Charles Edward Merriam

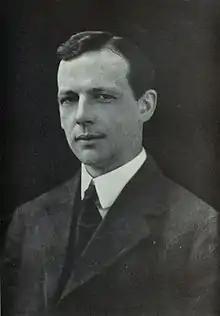

Charles Edward Merriam Jr. (1874–1953) was an American professor of political science at the University of Chicago, founder of the behavioral approach to political science, a trainer of many graduate students, a prominent intellectual in the Progressive Movement, and an advisor to several US Presidents. Upon his death, "The New York Times" called him "one of the outstanding political scientists in the country".